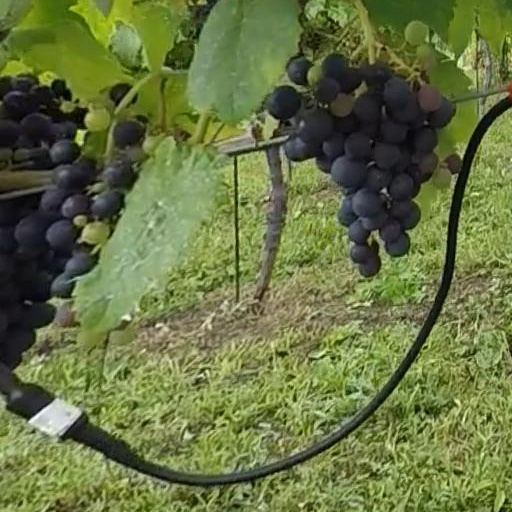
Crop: grape